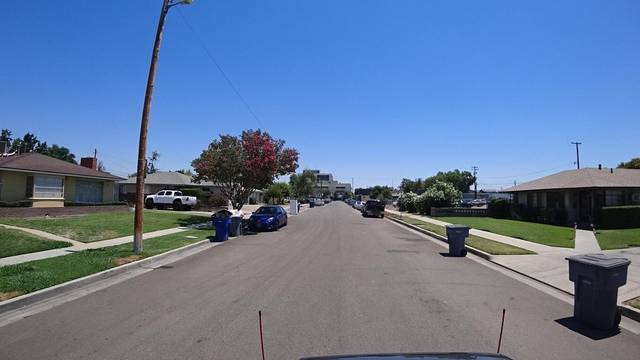
Region: Colombia
Coordinates: 36.773, -119.783